Puzzles of the Black Widowers

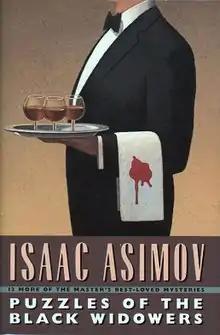
Cover of first edition, 1990

Puzzles of the Black Widowers is a collection of mystery short stories by American author Isaac Asimov, featuring his fictional club of mystery solvers, the Black Widowers. It was first published in hardcover by Doubleday in January 1990, and in paperback by Bantam Books the same year. The first British edition was issued in hardcover by Doubleday (UK) in April 1990, and the first British paperback edition by Bantam UK in April 1991.